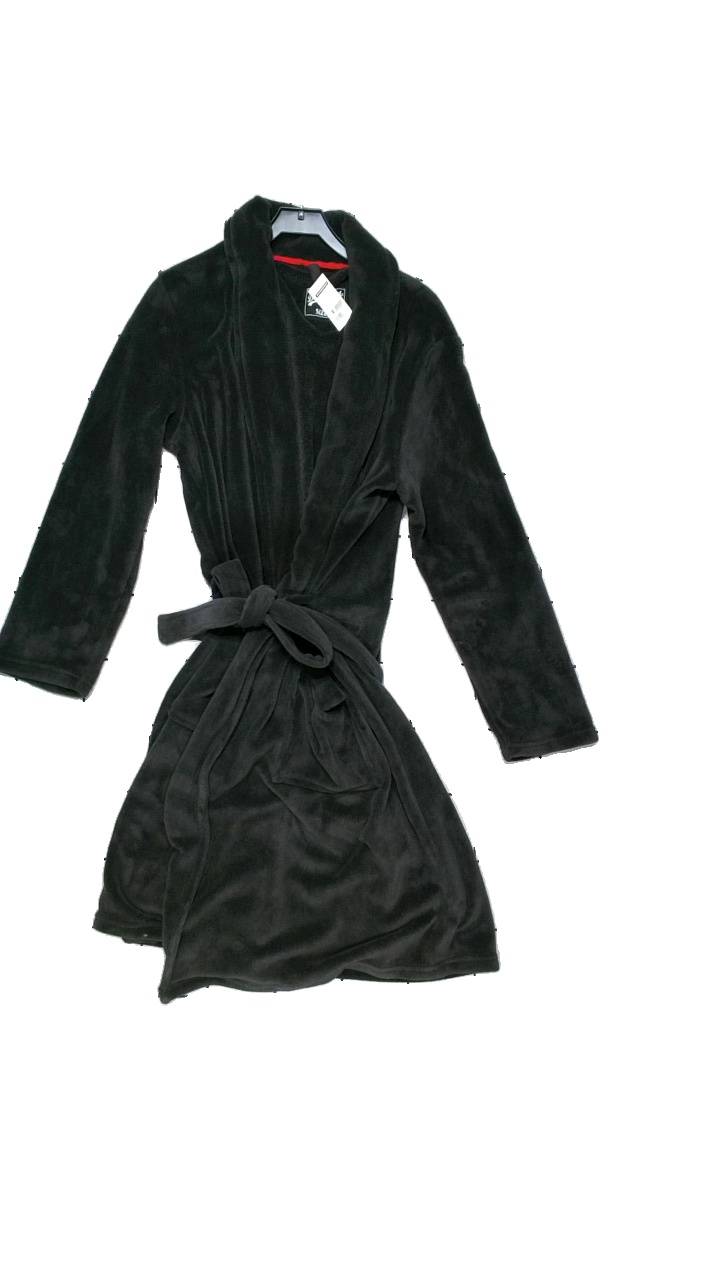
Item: Robe (Men)
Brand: Mywear (ica)
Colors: Grey, Black
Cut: Regular
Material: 100% polyester
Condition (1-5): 3
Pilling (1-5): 4
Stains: Minor
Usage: Reuse
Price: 100-150